Friedrich Wilhelm Leopold Pfeil

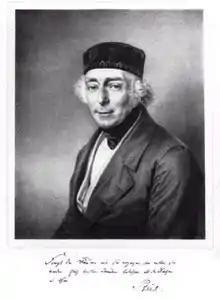
Friedrich Wilhelm Leopold Pfeil

Pfeil was born in Rammelburg. From 1801 onward, he trained and worked as a forester at several sites in the Harz region, Neuchâtel and Silesia. As a soldier in the Napoleonic Wars he fought at the Battles of Großbeeren and Wartenburg. From 1816 he was employed as a forester in the service of Heinrich Karl Erdmann, prince of Carolath-Beuthen. In 1821 he was awarded an honorary doctorate at the University of Berlin, and despite lacking a university education, was named a professor of forest science. In 1830 when the department of forestry was relocated to Eberswalde, he was named its director, a position he maintained up until his retirement in 1859.